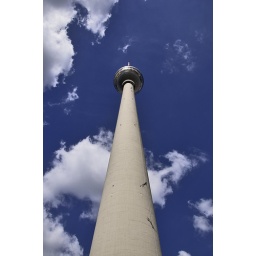
Berlin Fire Dept practice abseil rescue from TV Tower evacuation platform (about 625ft above ground level).